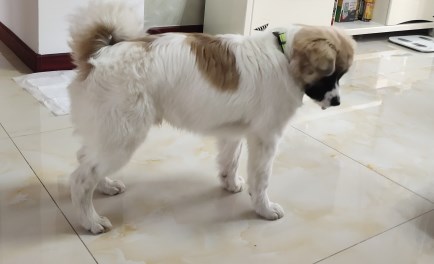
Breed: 3336-n000121-chinese_rural_dog